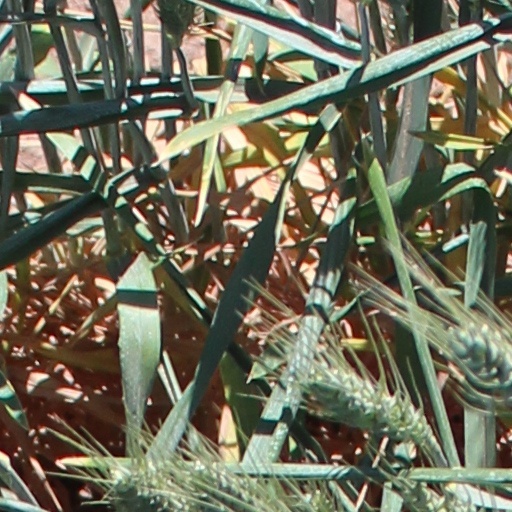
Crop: wheat